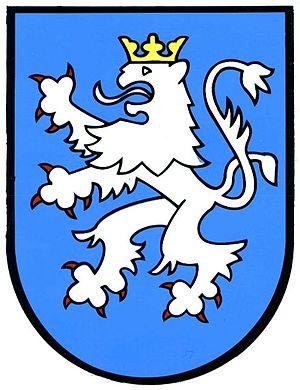
Blankenhain est une ville de Thuringe, en Allemagne, située à 14 km au sud de Weimar.